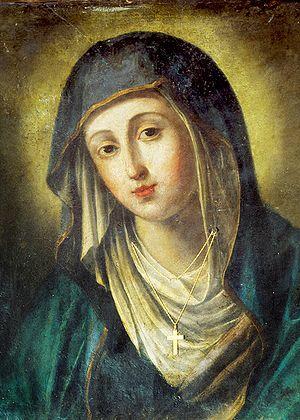
Peinture de Santa Maria Causa Nostrae Letitiae de Domenico Maria Muratori, 1696, Église Madonna dell'Archetto – Rome
L'église Madonna dell'Archetto est un oratoire situé dans le rione Trevi à Rome.